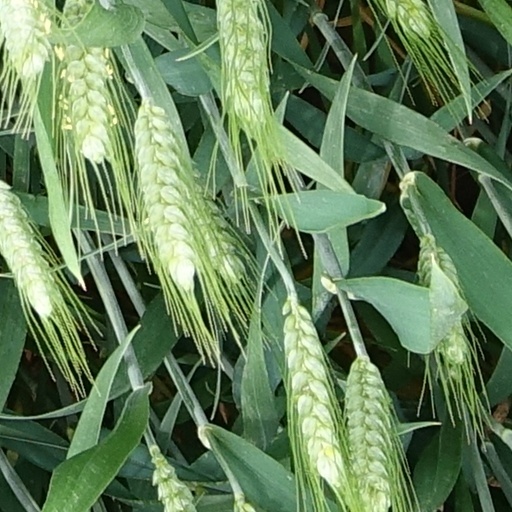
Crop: wheat